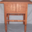
Label: table